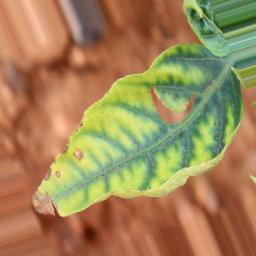
Label: nutritional